Battle of the Milvian Bridge

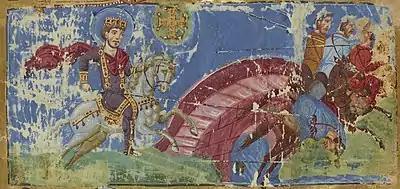
Constantine's Vision and the Battle of the Milvian Bridge from Greek manuscript (879-883 AD) of the homilies of Gregory of Nazianzus

By 312, however, Constantine and Maxentius were engaged in open hostility with one another, although they were brothers-in‑law through Constantine's marriage to Fausta, sister of Maxentius. In the spring of 312, Constantine gathered an army of around 40,000 soldiers (although the ancient historian Zosimus "claimed, quite implausibly, that Constantine invaded Italy with 90,000 soldiers and 8,000 cavalry, and that Maxentius commanded an army of 170,000 soldiers and 18,000 cavalry, including 80,000 Italians and 40,000 Carthaginians") and decided to oust Maxentius himself. He easily overran northern Italy, winning two major battles: the first near Turin, the second at Verona, where the praetorian prefect Ruricius Pompeianus, Maxentius' most senior general, was killed.